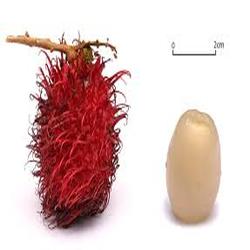
Label: Rambutan